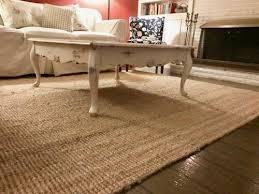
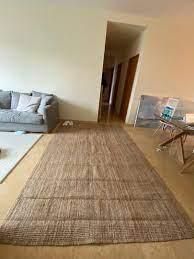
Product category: misc
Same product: yes